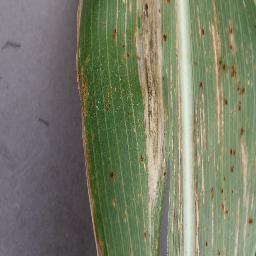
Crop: corn
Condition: (maize)_northern_blight